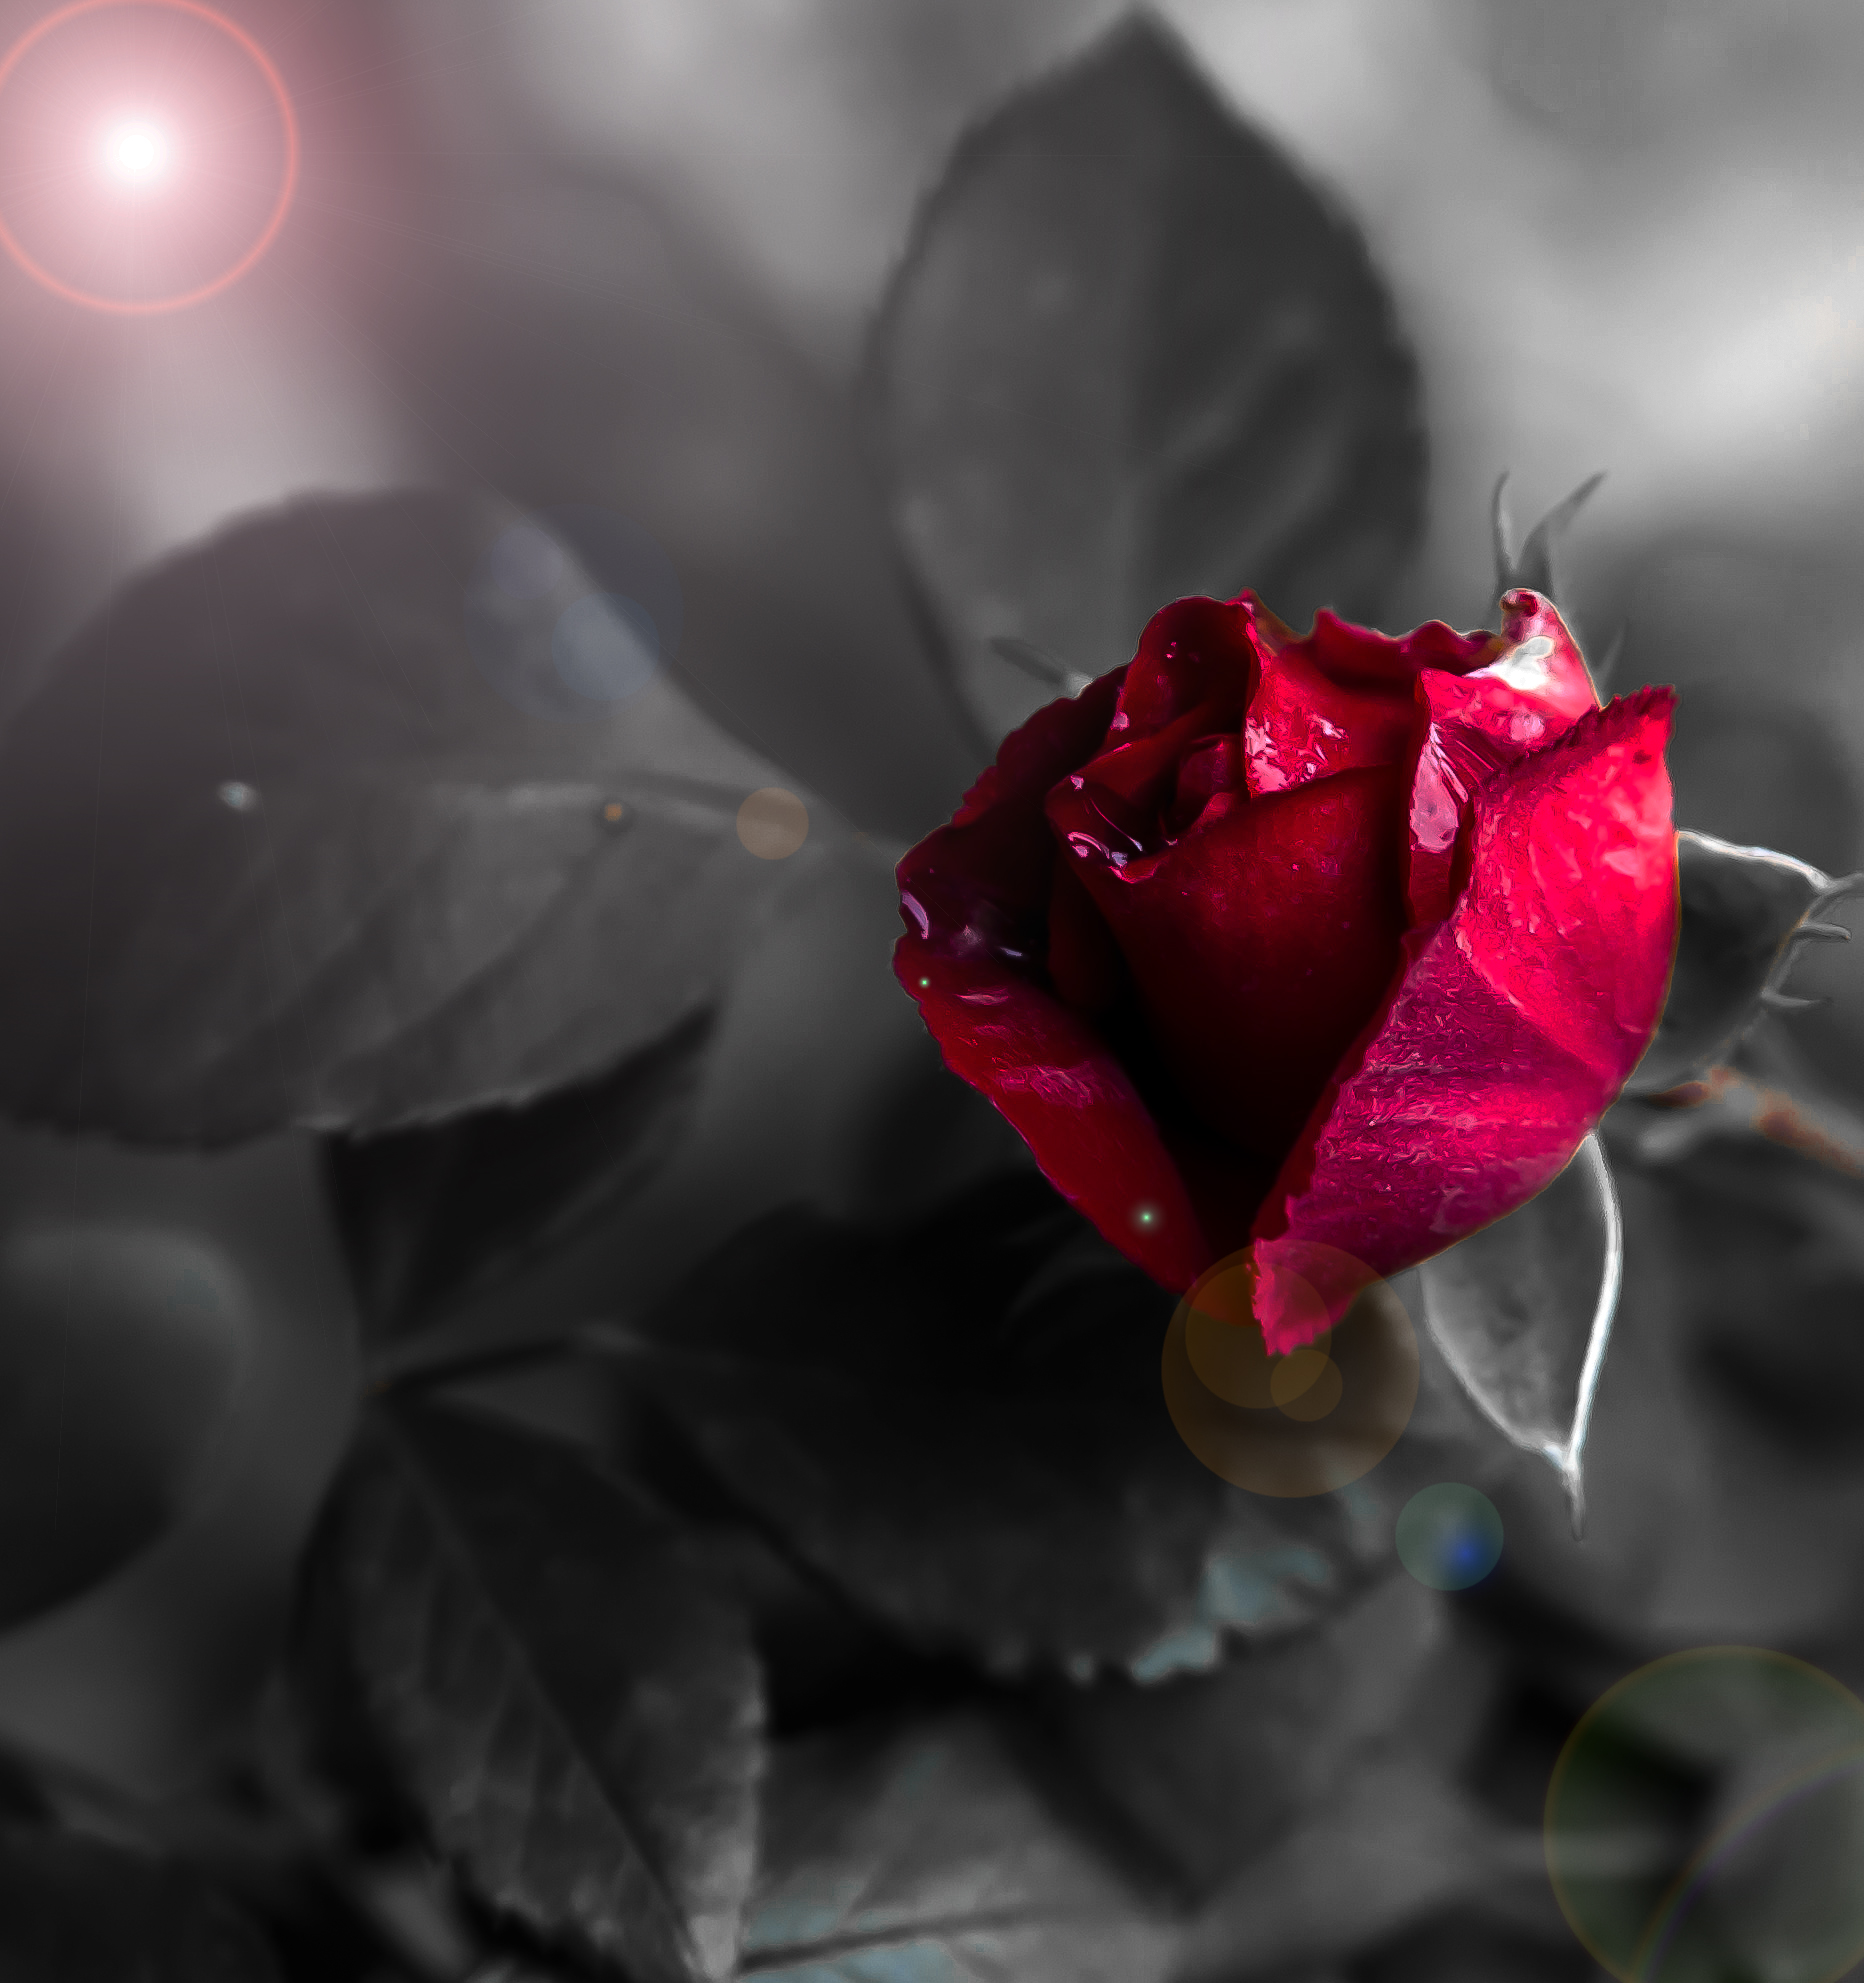
rose, pink, red, flower, love, beautiful, natural, secret, garden roses, petal, rose family, plant, beauty, leaf, still life photography, close up, botany, flowering plant, rose order, photography, spring, monochrome photography, black and white, still life, macro photography, Hybrid tea rose, bud, plant stem, Colorfulness, floribunda, magenta